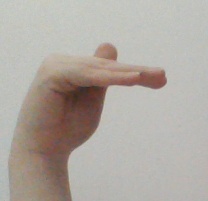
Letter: khaa